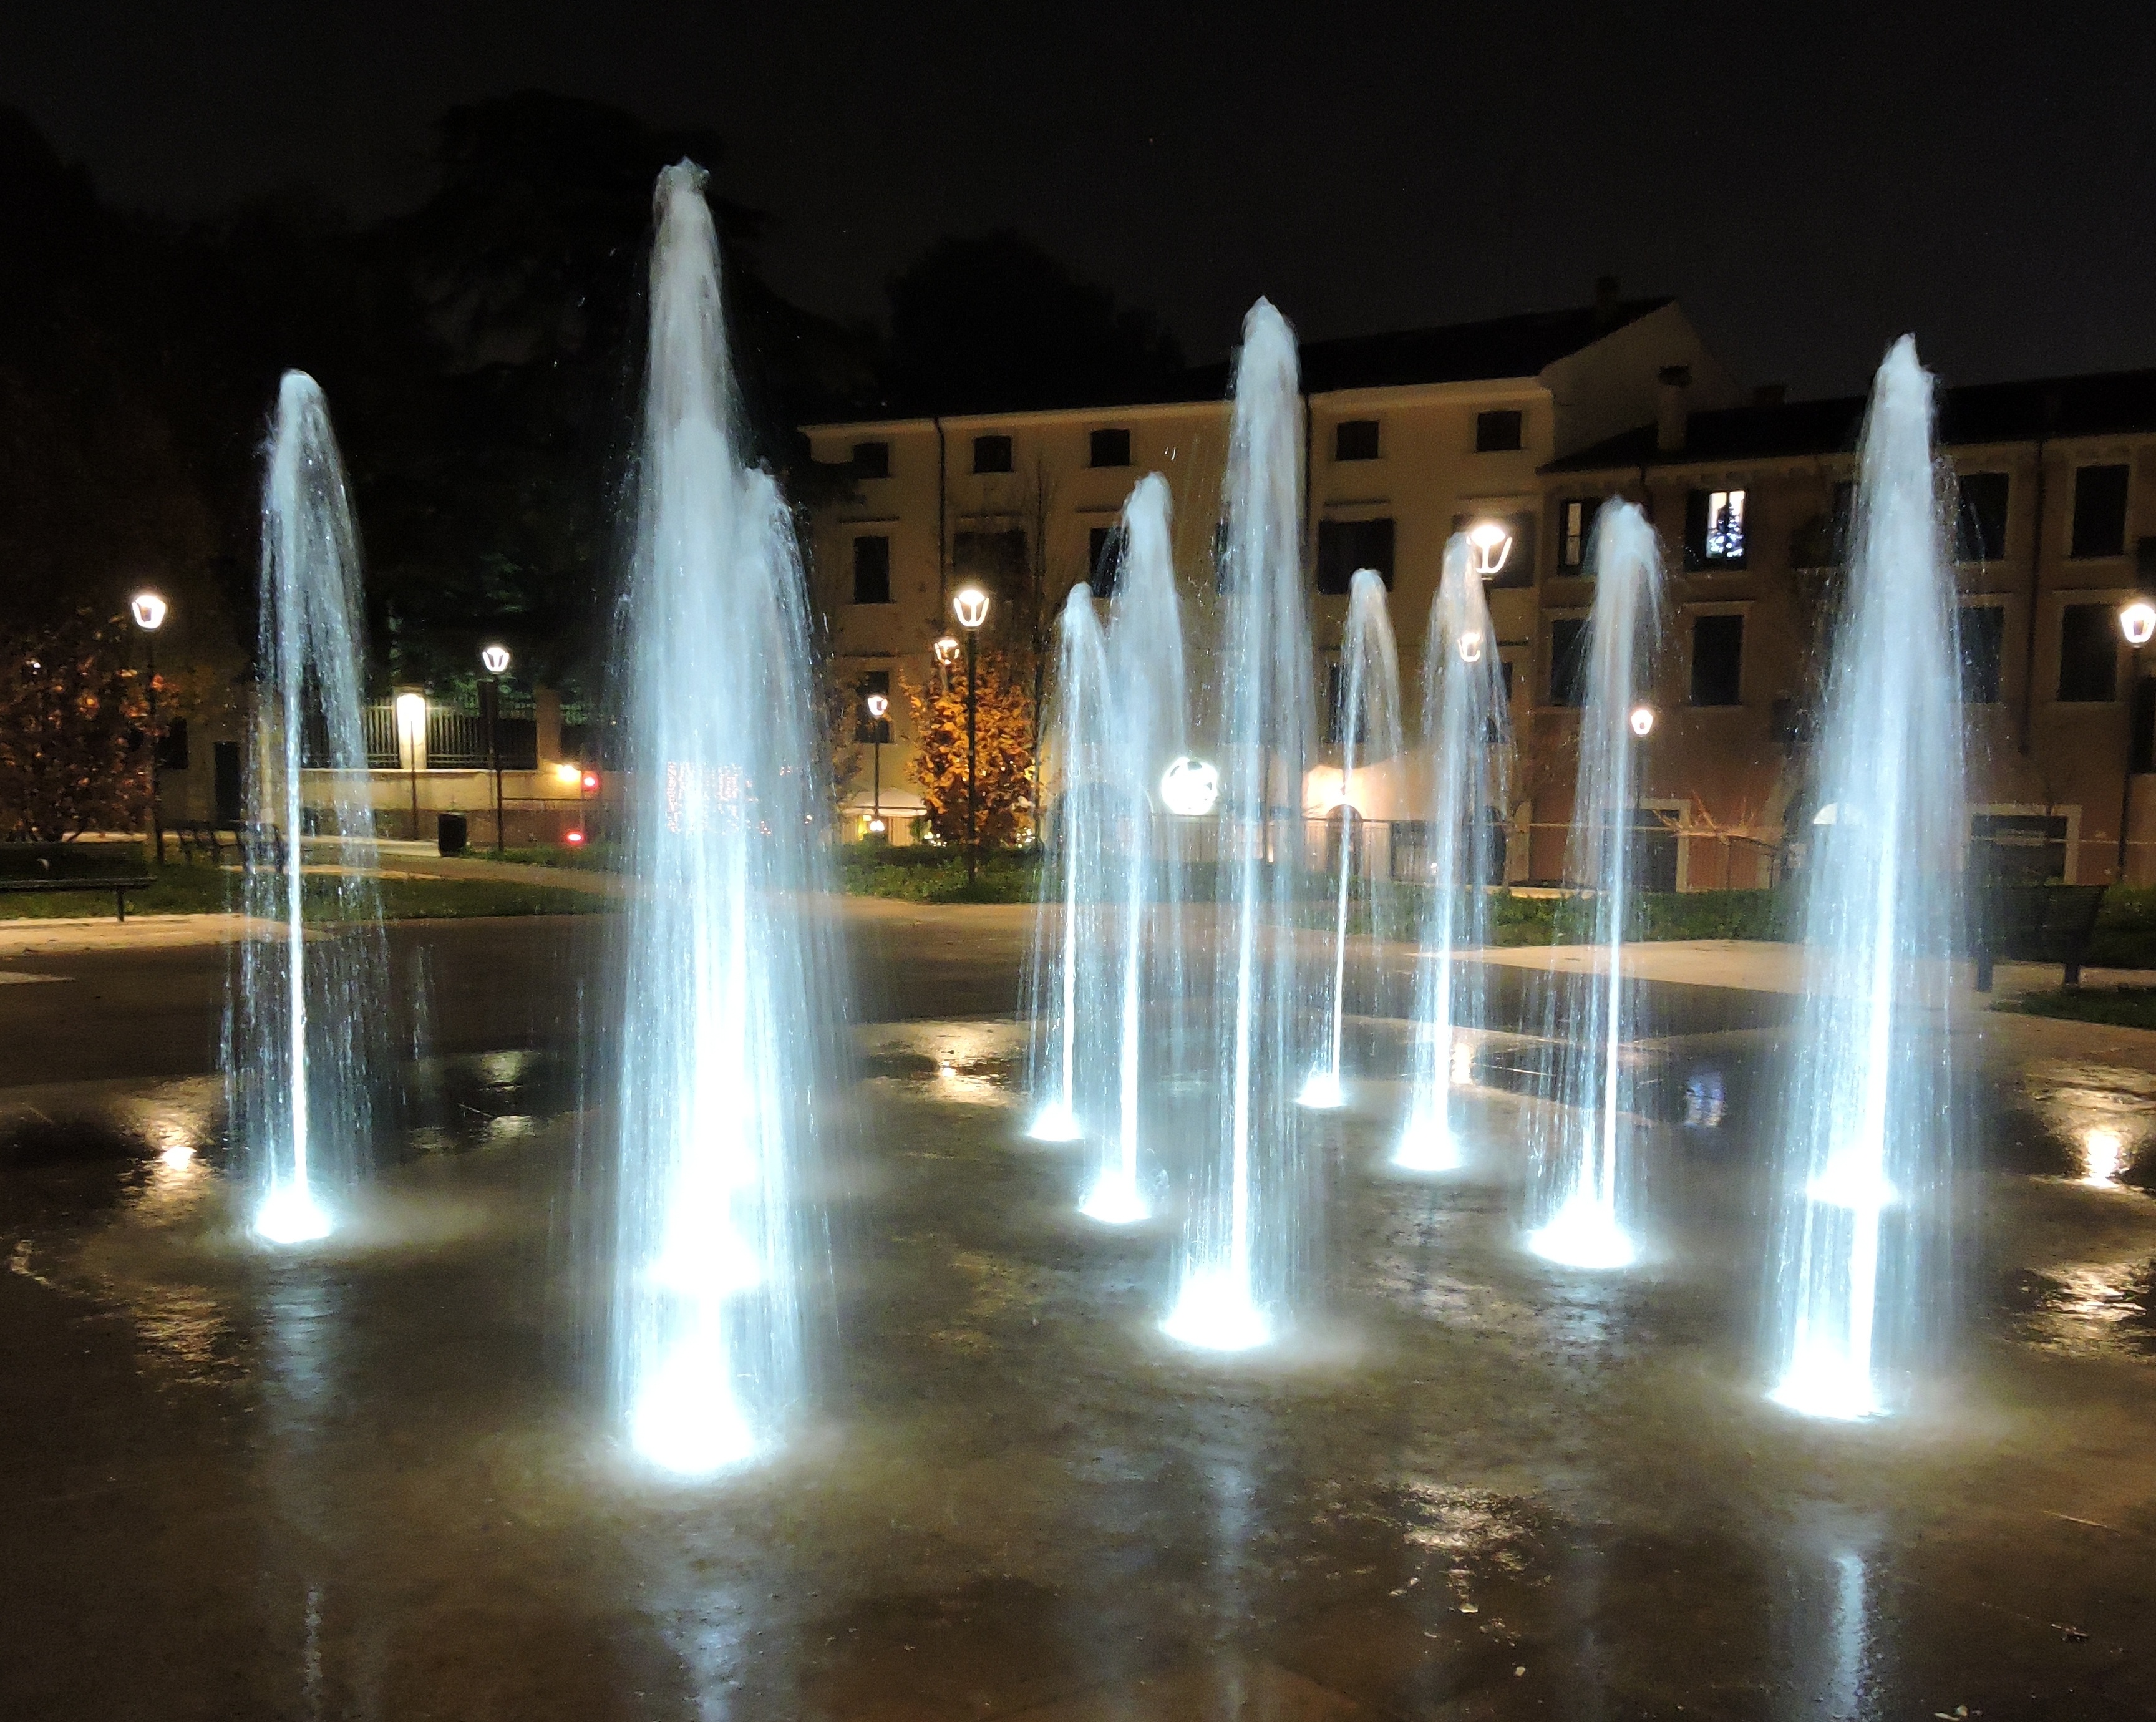
light, night, reflection, lighting, fountain, verona, fountains, water feature, nocturne, piazza cittadella